Fabulous Histories

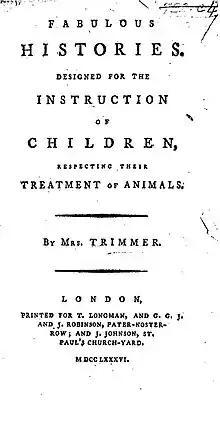
Title page from the first edition of Trimmer's "Fabulous Histories" (1786)

Fabulous Histories (later known as The Story of the Robins) is the best-known work of Sarah Trimmer. Originally published in 1786, it remained in print until the beginning of the twentieth century.